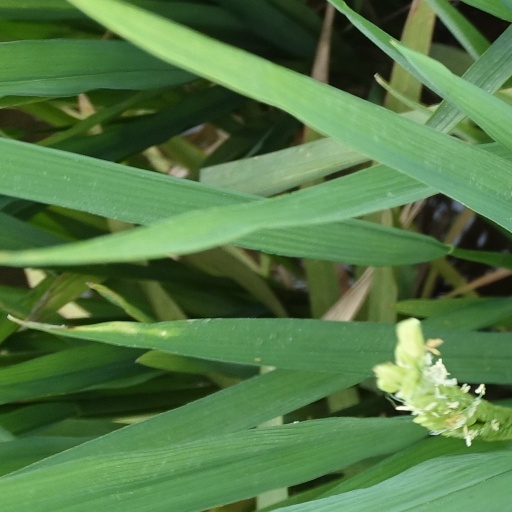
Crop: rice